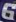
Number: 6